Gokul Ghoshal

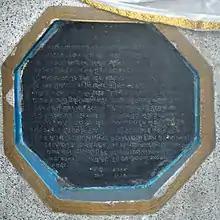
Jaynarain Ghoshal Memorial Plaque at the Joynarain Ghoshal Mausoleum in the Bhukailash Rajbati Estate, Kidderpore, Kolkata.

From 1761 to 1764, Ghoshal was the diwan of Chittagong under the East India Company. He also worked as a salt merchant. He was able to build a significant fortune by abusing the power of his office. He served as the banian (agent) to the Governor of Chittagong (future Governor of Bengal), Harry Verelst. His brother was Maharaja Krishna Chandra Ghoshal. He briefly served as the diwan of 24 Parganas.